Elijah

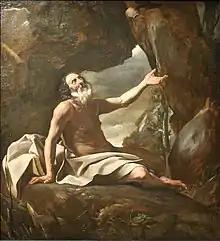
"Elijah fed by the ravens", by Giovanni Lanfranco, Musée des beaux-arts de Marseille

Elijah is mentioned as a prophet in . Elijah's narrative in the Quran and later Muslim tradition resembles closely that in the Hebrew Bible and Muslim literature records Elijah's primary prophesying as taking place during the reign of Ahab and Jezebel as well as Ahaziah. He is seen by Muslims to be the prophetic predecessor to Elisha. While neither the Bible nor the Quran mentions the genealogy of Elijah, some scholars of Islam believe he may have come from the priestly family of the prophet Aaron. While Elijah is associated with Islamic eschatology, Islam views Jesus as the Messiah. However, Elijah is expected to come back along with the mysterious figure known as Khidr during the Last Judgment. Elijah's figure has been identified with a number of other prophets and saints, including Idris, which is believed by some scholars to have been another name for Elijah, and Khidr. Islamic legend later developed the figure of Elijah, greatly embellishing upon his attributes, and some apocryphal literature gave Elijah the status of a half-human, half-angel. Elijah also appears in later works of literature, including the "Hamzanama".